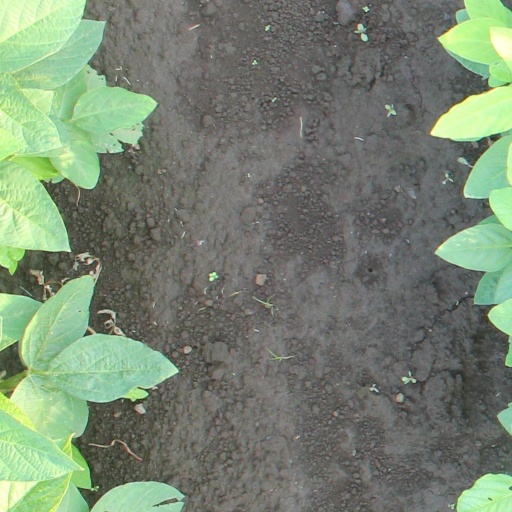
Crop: soybean